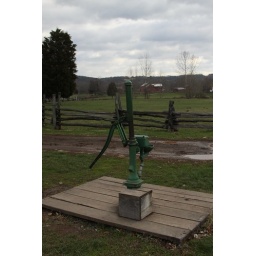
The water pump was sitting under the gray cloudy sky today.scavenger hunt 101 #64 ( a water source&amp;quot;